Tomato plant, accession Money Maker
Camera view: horizontal (90 deg, fisheye); turntable rotation: 120 degrees
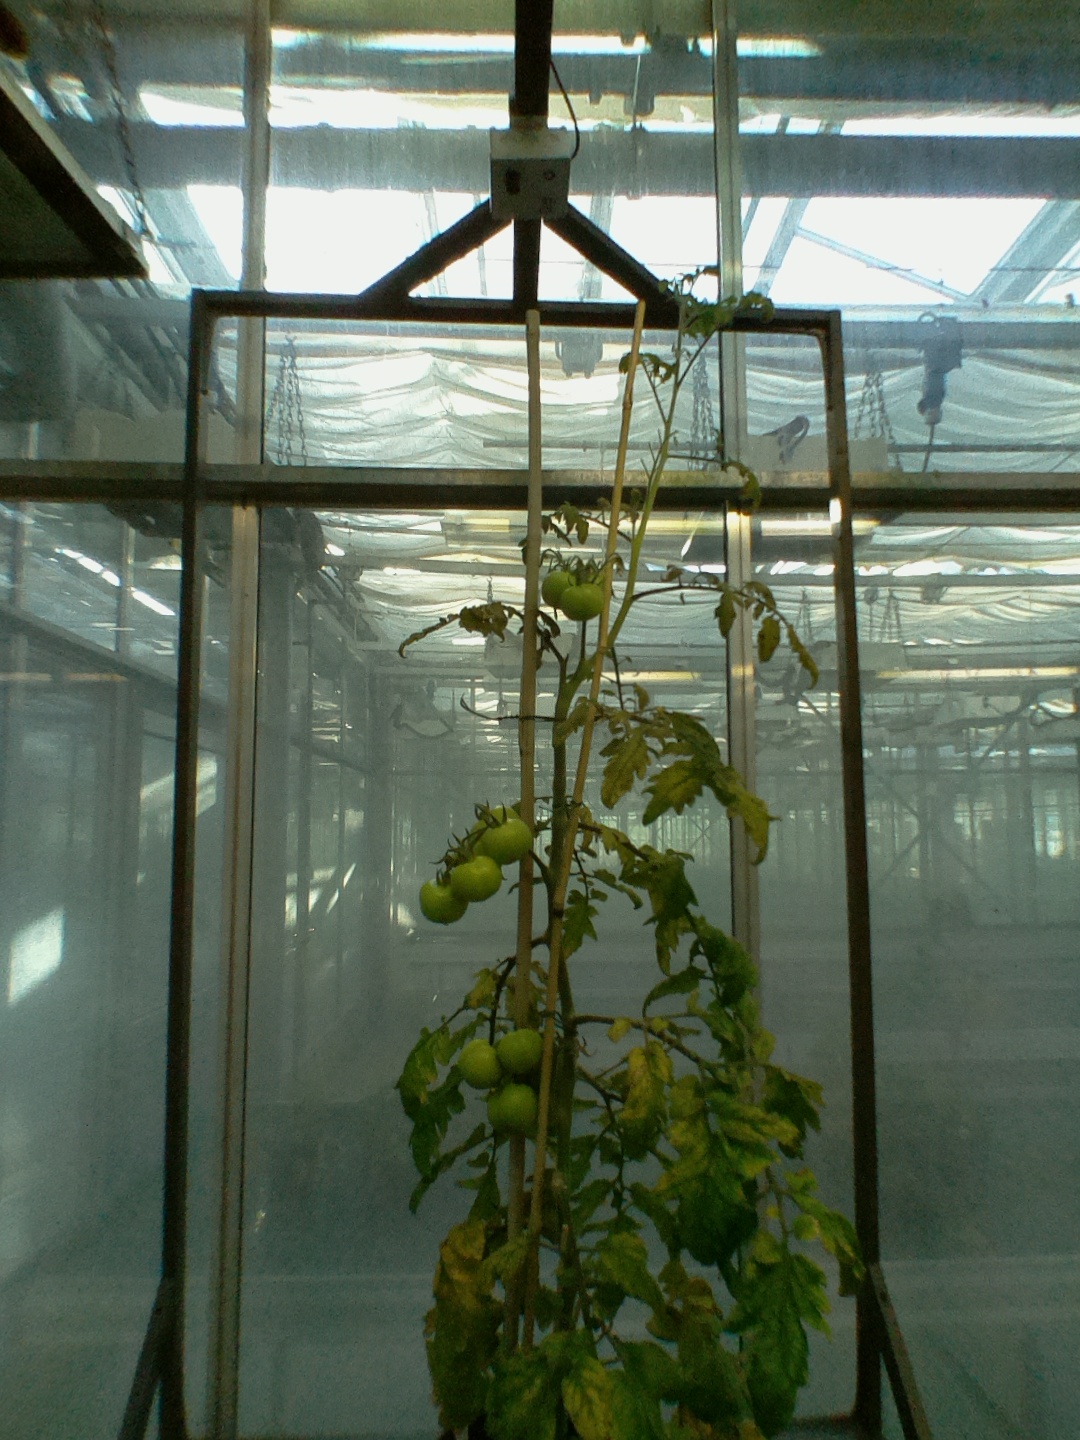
BBCH growth stage 78: 80% -90% of final fruit size